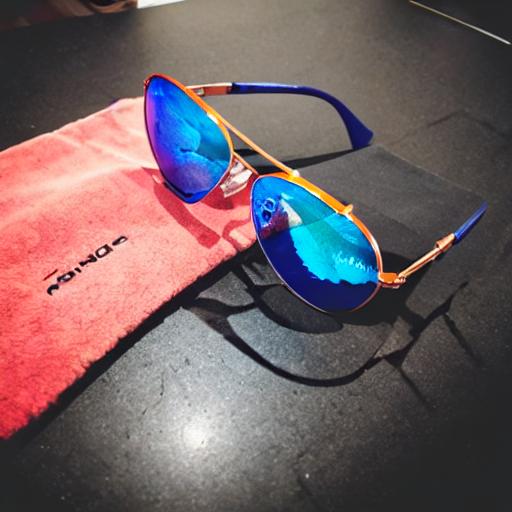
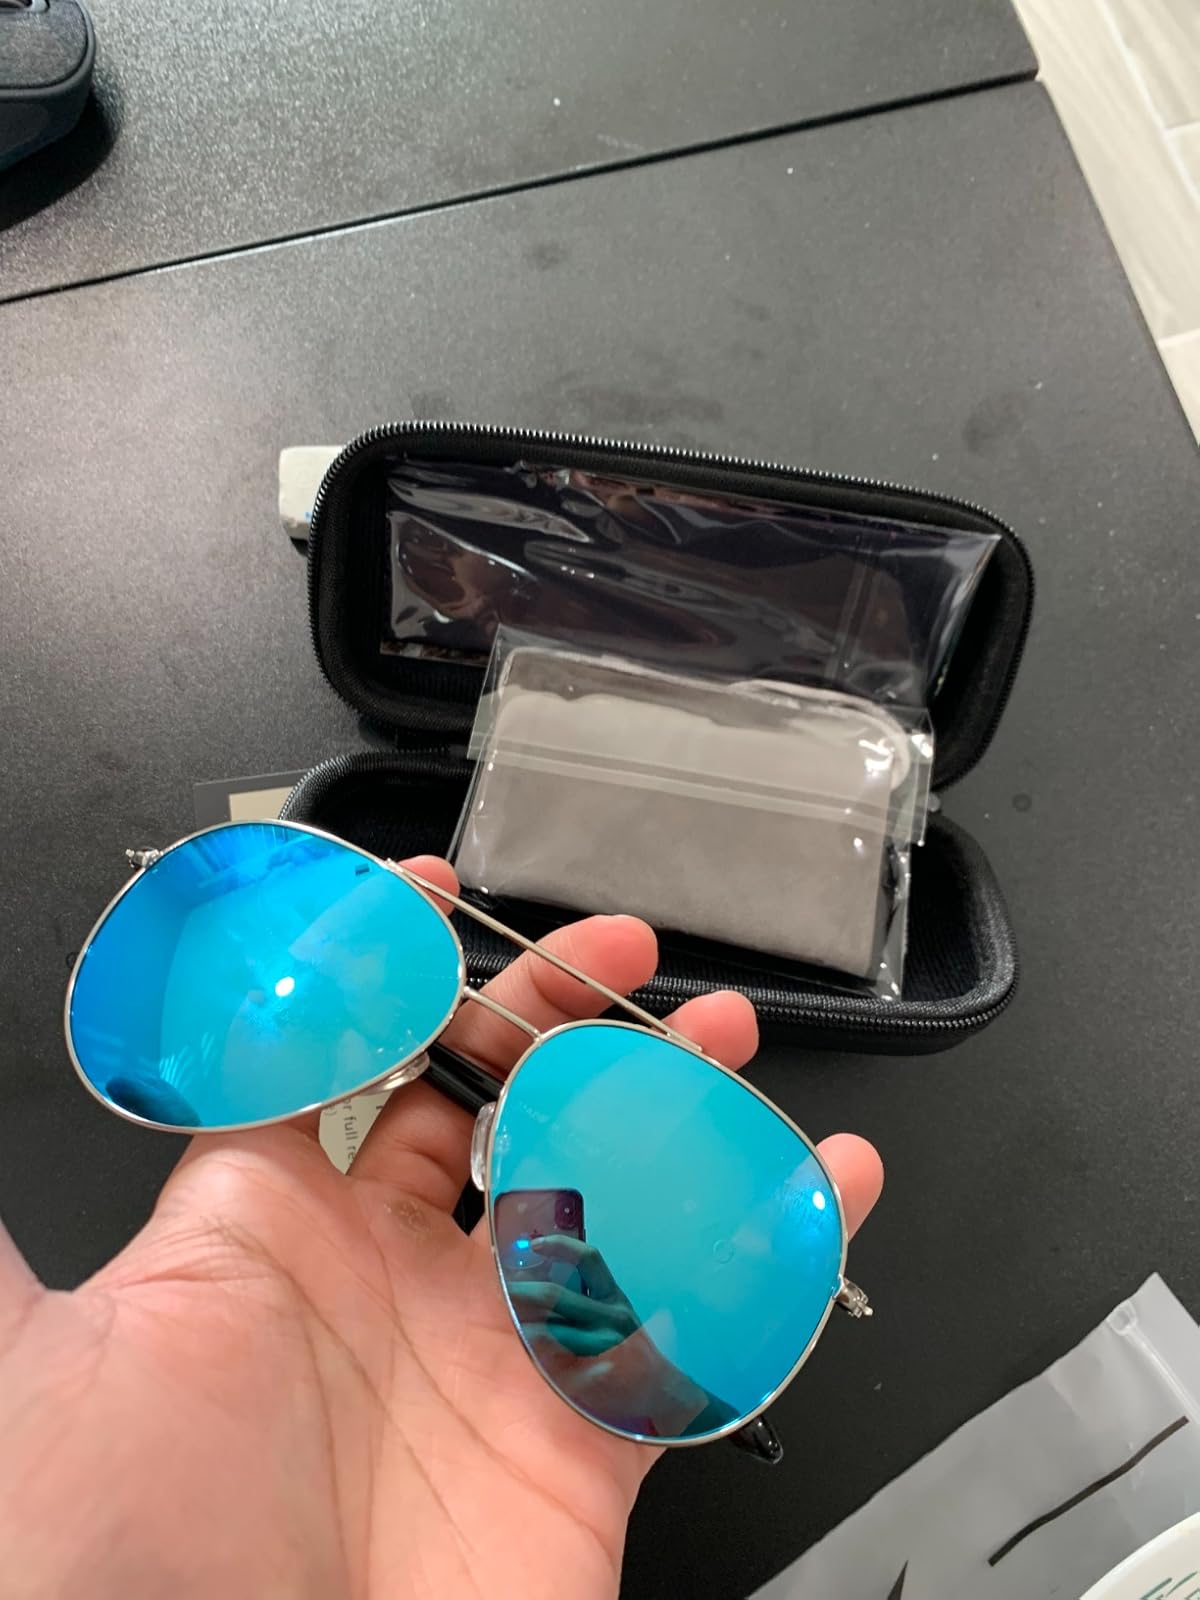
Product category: accessories_sunglasses
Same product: no